Carl Alexander Clerck

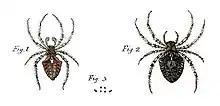
Original figure of male and female "Araneus angulatus" on Plate 1 in Clerck's "Svenska Spindlar"

His interest in natural history appears to have come at a more mature age, influenced by a lecture of Linnaeus he attended in Stockholm in 1739. In the following years he collected and categorized many spiders, published together with more general observations on the morphology and behaviour of spiders, in his "Svenska Spindlar" ("Swedish spiders", 1757, also known by its Latin subtitle, "Aranei Suecici"). He also started the publication of "Icones insectorum rariorum", a series of detailed but uncommented plates illustrating numerous species of butterflies, left unfinished after the third fascicle (1766) because of Clerck's death.